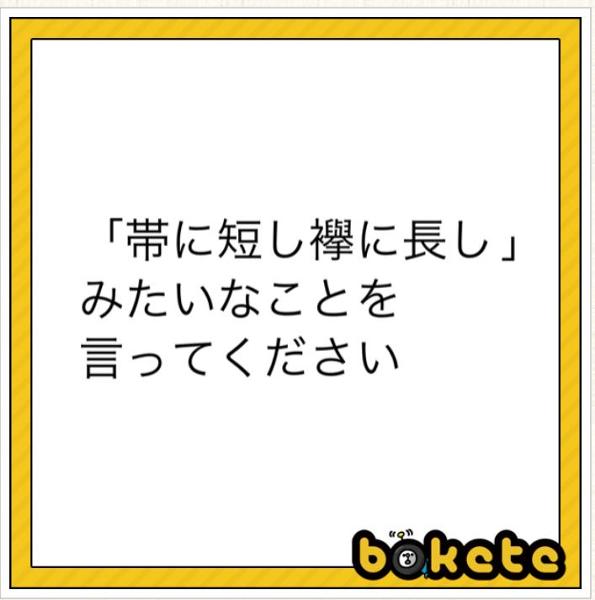
回答: 土日短し平日長し